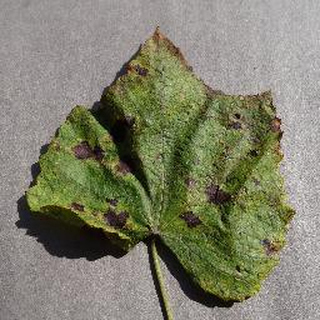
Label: grape_leaf_blight